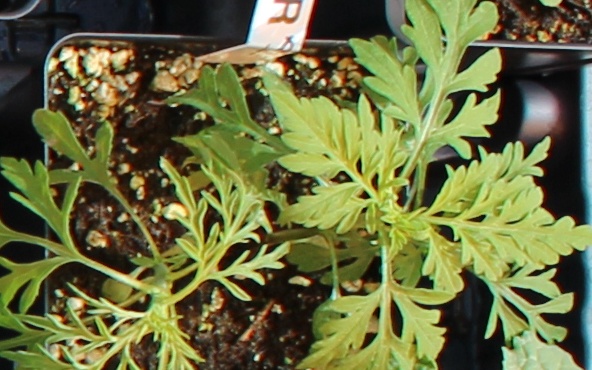
Label: Ragweed